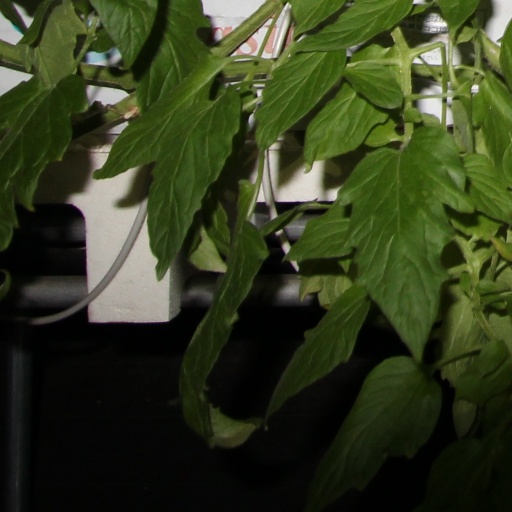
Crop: tomato